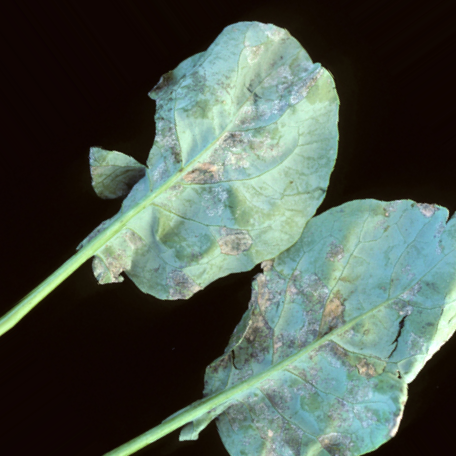
Label: Downy Mildew